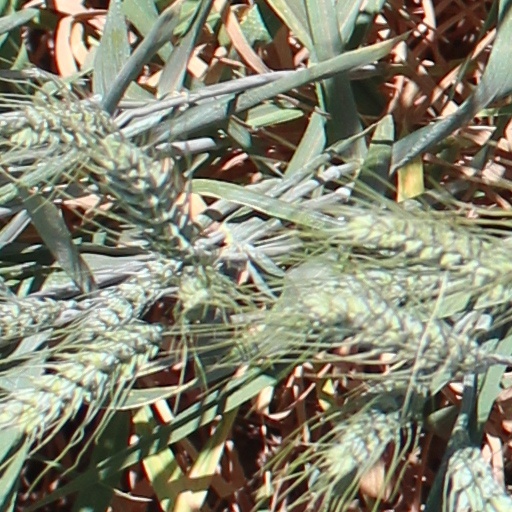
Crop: wheat